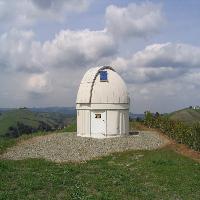
Weather: cloudy or overcast